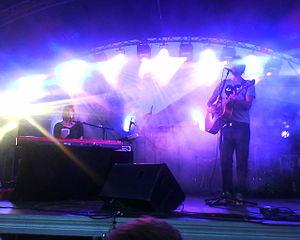
Cocoon en concert au festival ""Boumchaka"" à Kuntzig le 27 juin 2009"
La scène rock à Clermont-Ferrand est très diversifiée. Clermont étant une ville étudiante, de nombreux groupes s'y forment.
Cocoon est un groupe de pop français chantant en anglais, créé en 2004 par Mark Daumail.
Morgane Imbeaud, née le 14 avril 1987 à Clermont-Ferrand, est une auteure-compositrice-interprète française.